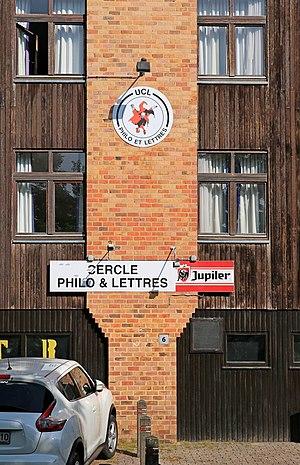
Belgique - Louvain-la-Neuve - Cercle de Philo et Lettres (voie Cardijn 6)
Les cercles étudiants de l'UCLouvain sont des associations créées par les étudiants de l'Université catholique de Louvain.